Grindavik (crater)

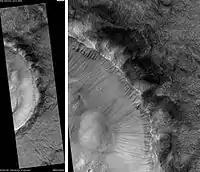
Grindavik Crater, as seen by HiRISE. Scale bar is 1000 meters long.

Grindavik is an impact crater in the Oxia Palus quadrangle of Mars, located at 25.39° North and 39.07° West. It is in diameter and was named after Grindavík, a town in Iceland.